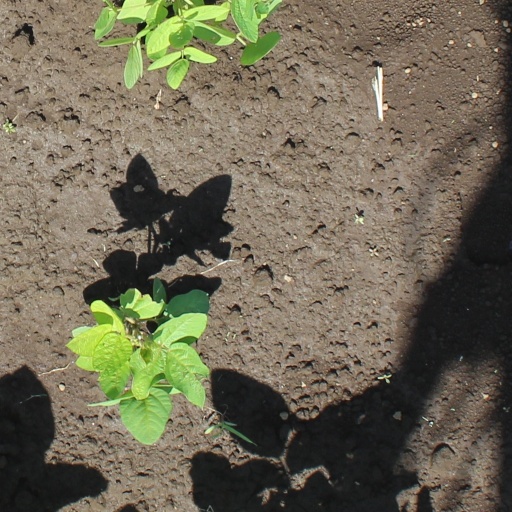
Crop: soybean